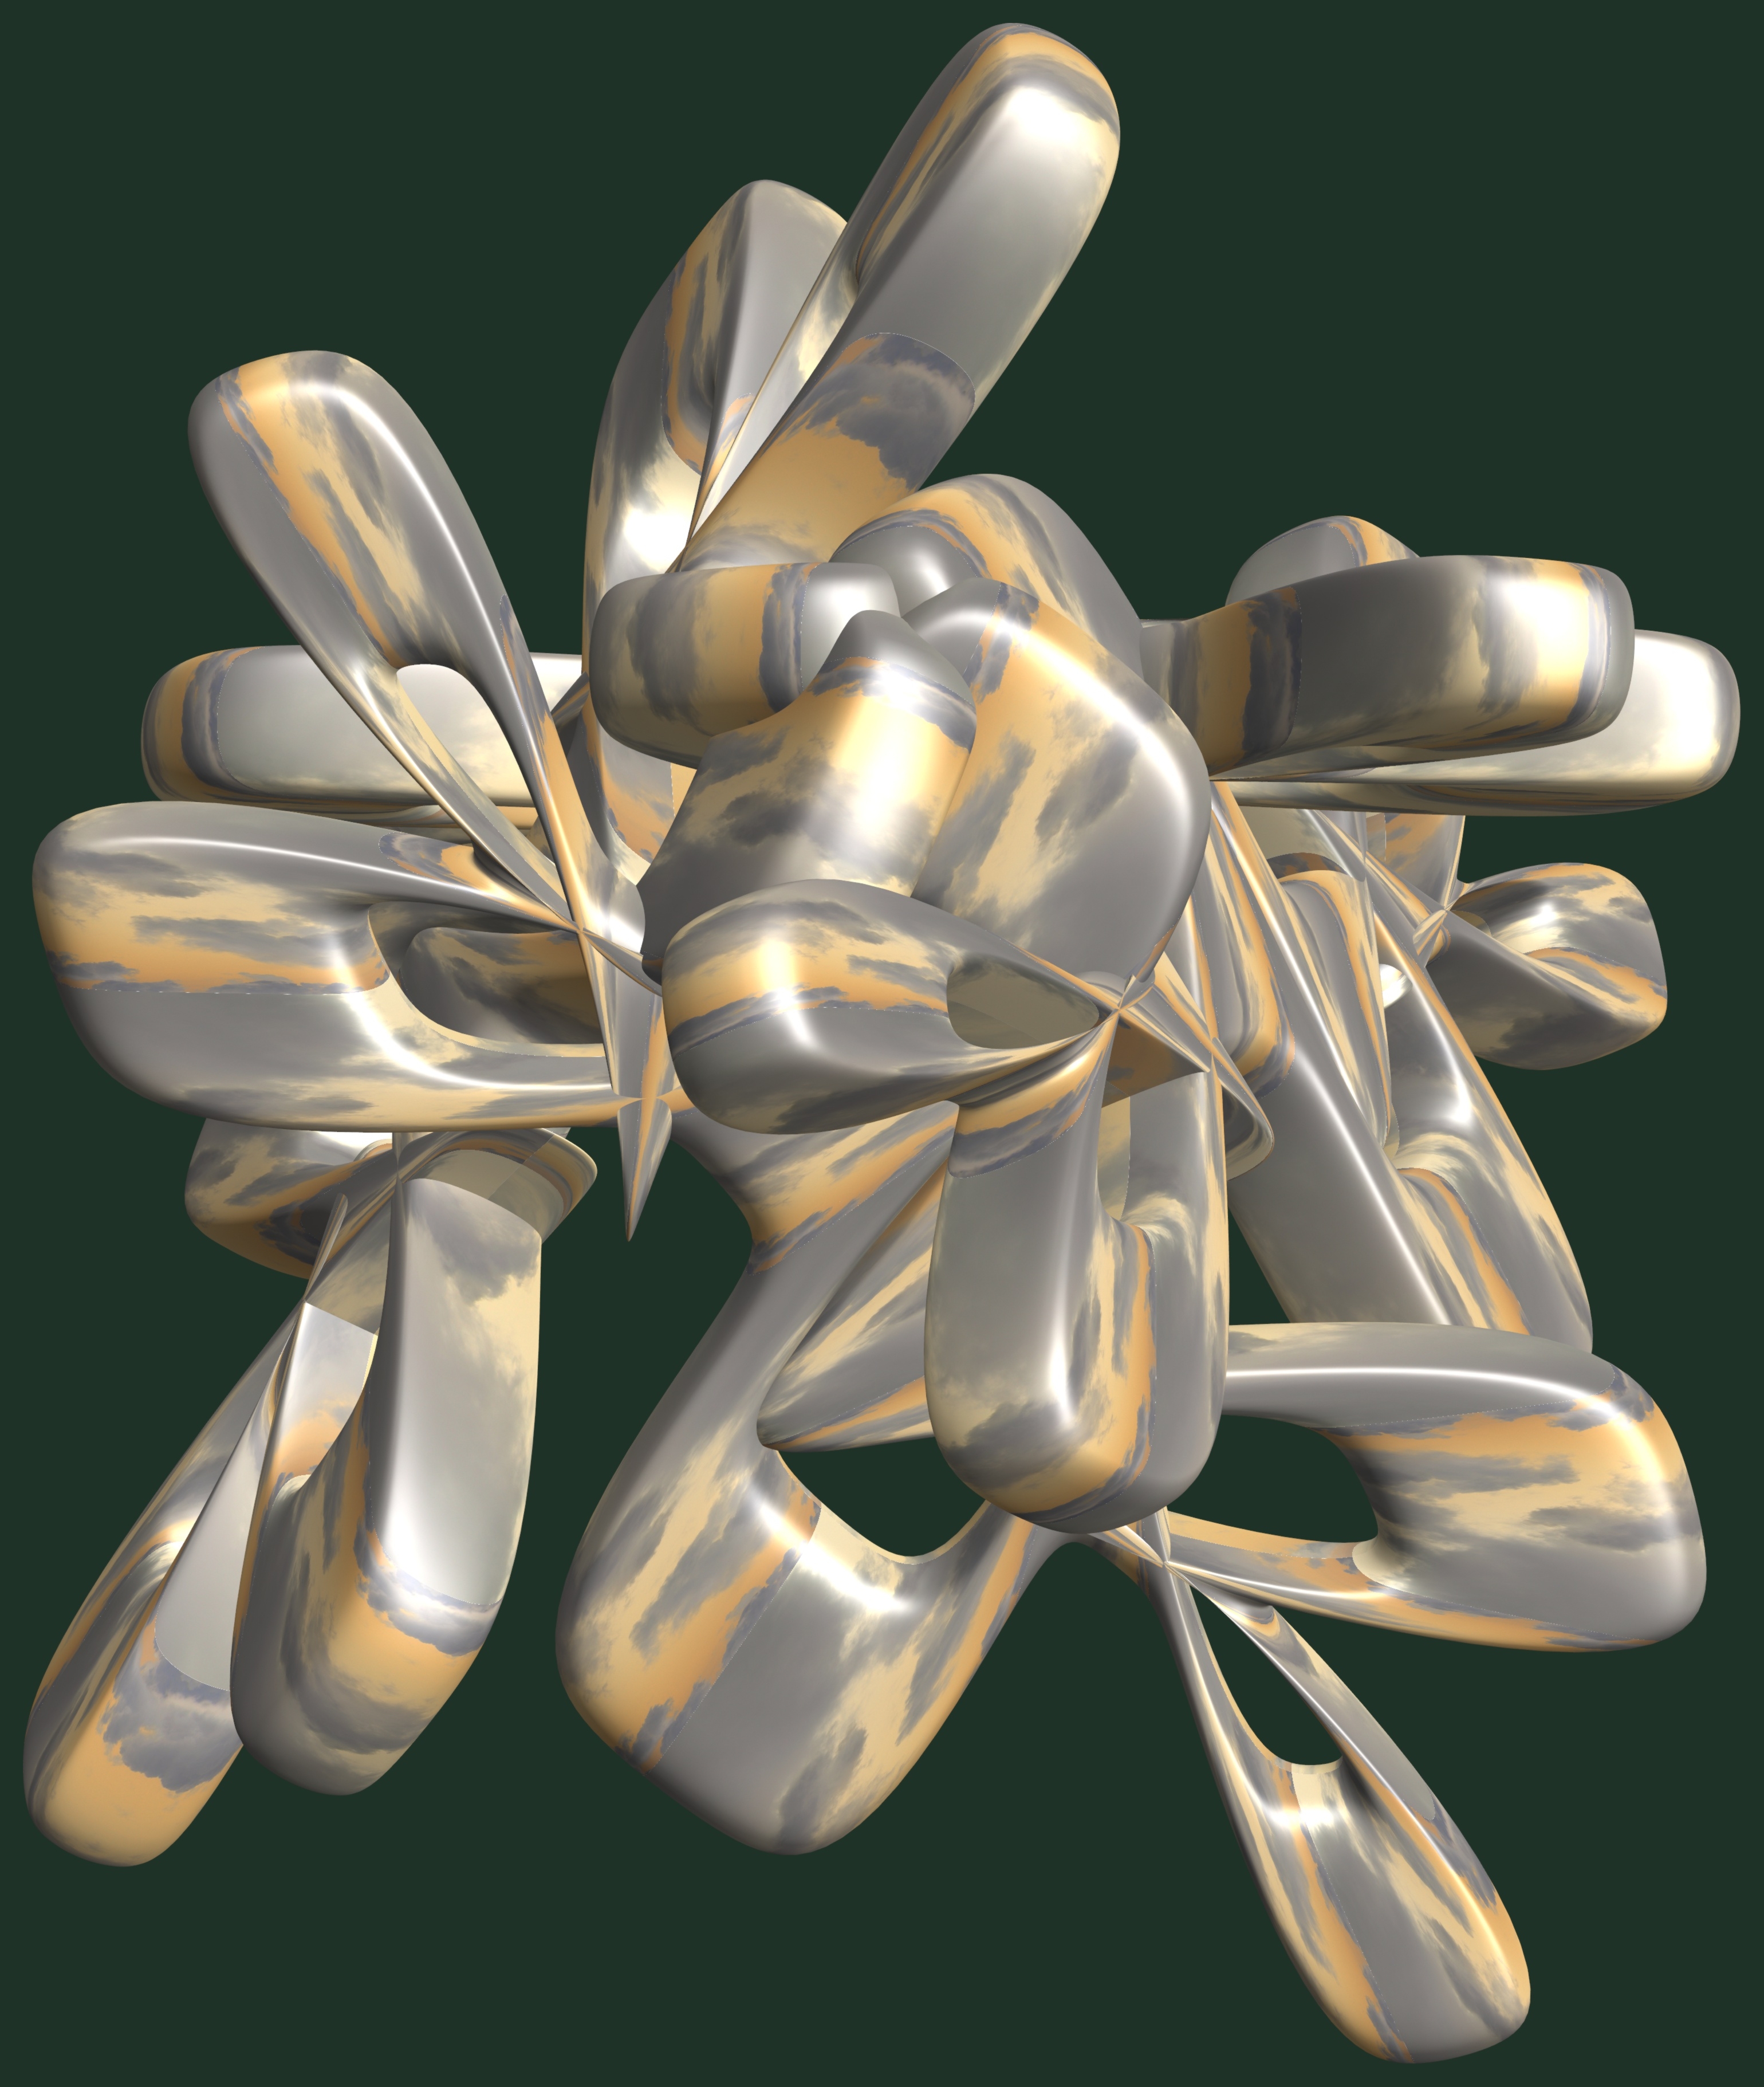
wing, structure, texture, flower, pattern, lighting, design, symmetry, light fixture, 3d, graphic, torus, mathematica, cg, parametricplot3d, code, program, algorithm, abstruct, mapping, macro photography, aircraft engine